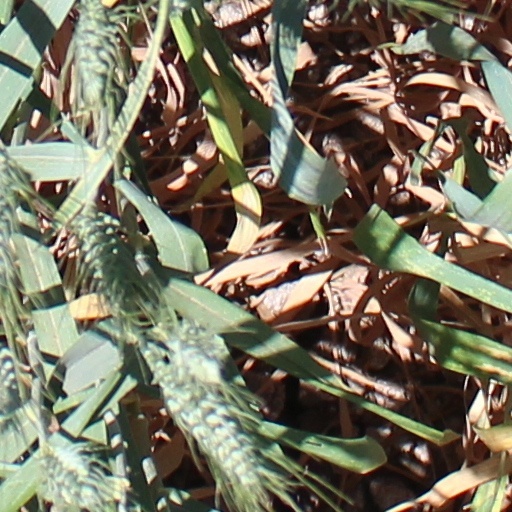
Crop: wheat